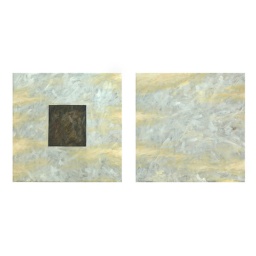
Barcea... ...sunset light on a house wall / Malevich in my thoughts//diptych, oil on canvas 90 x 180 cm